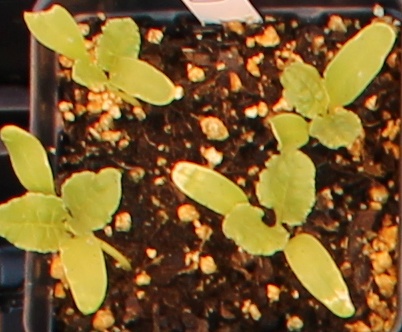
Label: Sugar beet